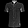
Label: Shirt